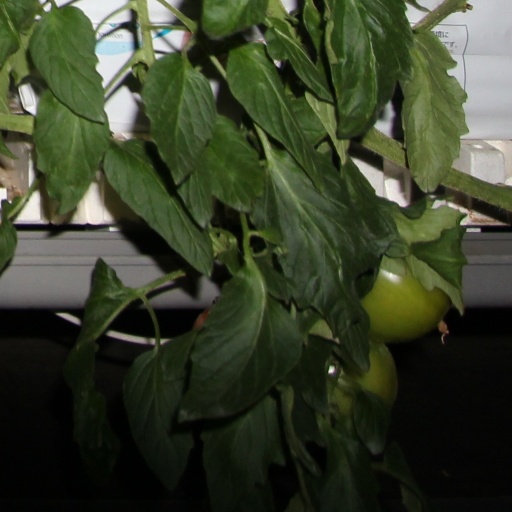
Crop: tomato